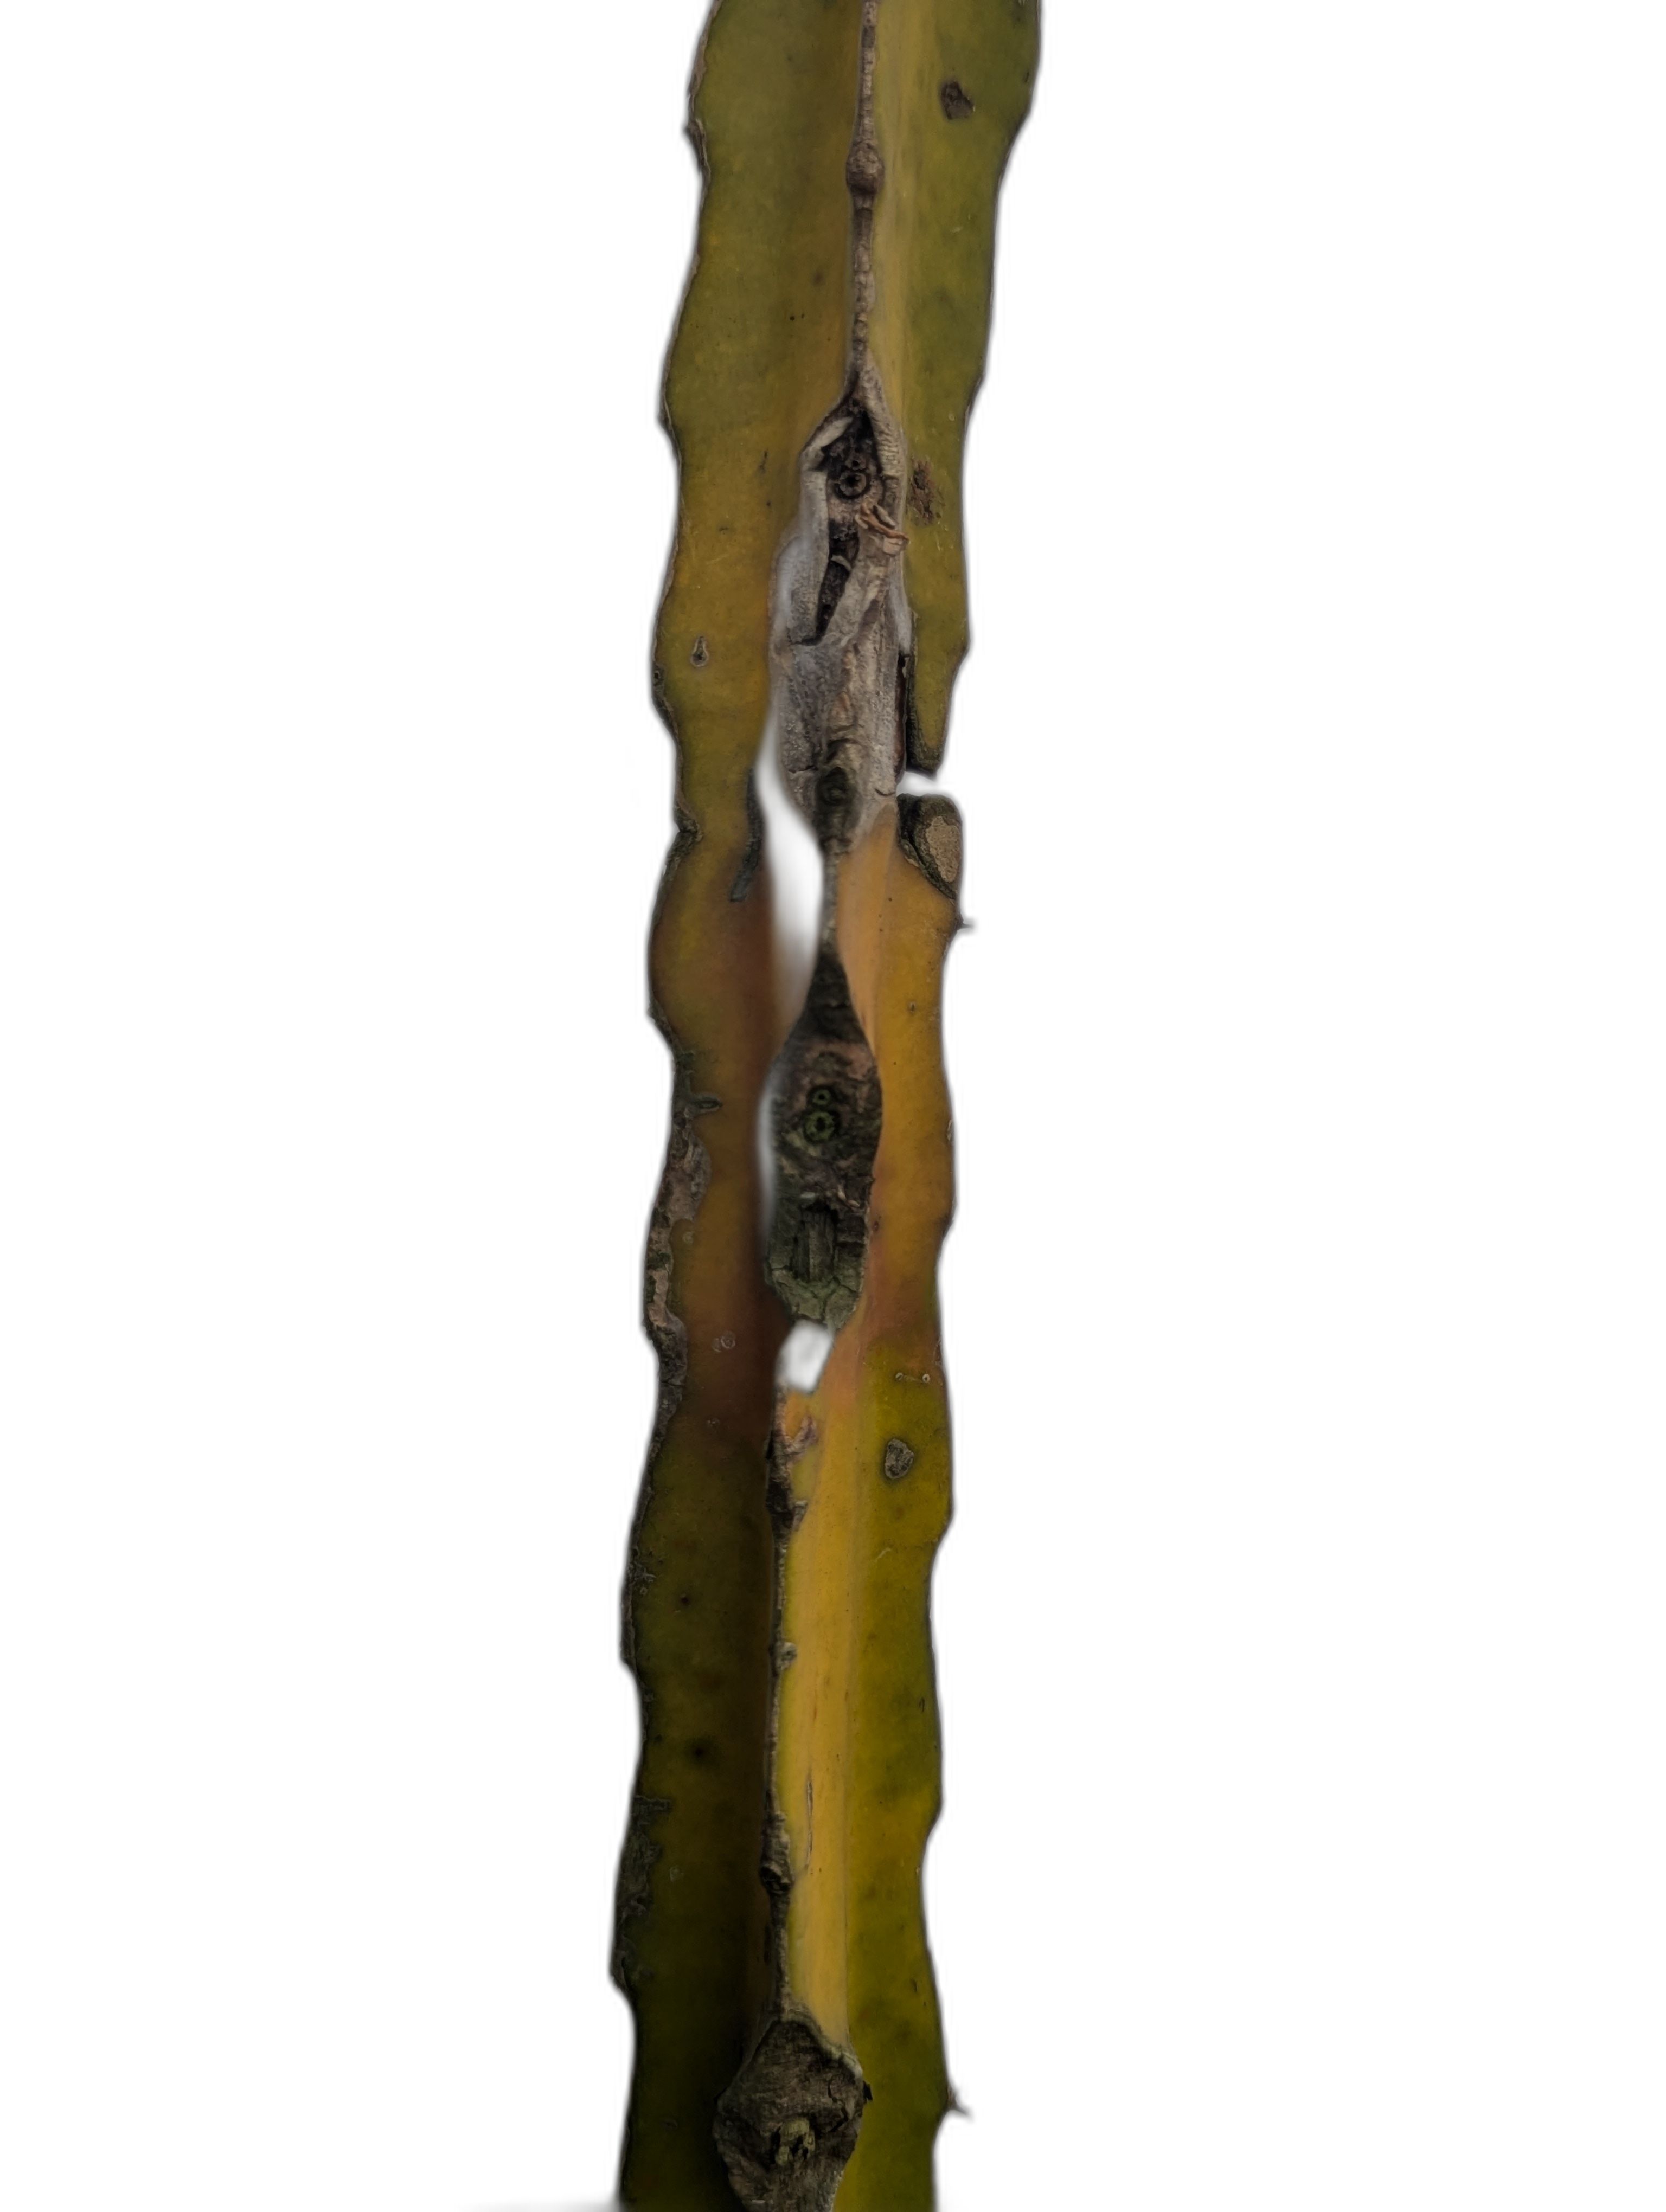
Label: Bad leaf